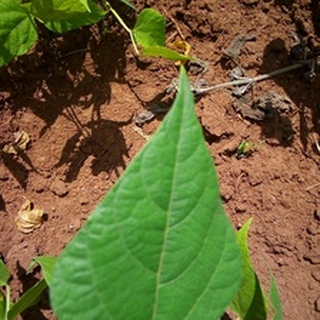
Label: healthy_bean